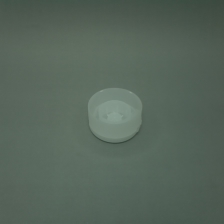
Color: white/transparent
Cap type: flip-top cap